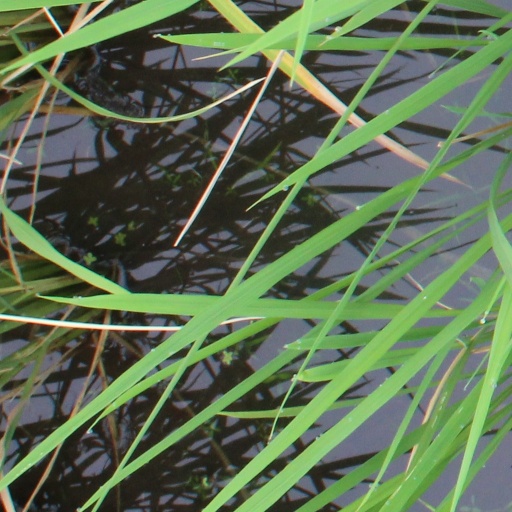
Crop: rice